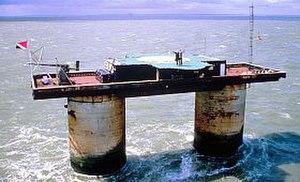
Une micronation, terme transcrit de l'anglais, ou cryptarchie, est une entité créée, au départ, par un petit nombre de personnes, qui prétend au statut de nation indépendante ou qui en présente des caractéristiques, mais n'est en aucune façon reconnue comme telle par les nations officielles ou par les organismes transnationaux. Le terme micronation, apparu dans les années 1990, a été probablement inventé par Robert Ben Madison, le créateur de Talossa.
La principauté de Sealand est une micronation non reconnue installée sur l'ancienne plate-forme militaire Fort Roughs, fondée par Paddy Roy Bates en 1967. Elle se situe dans les eaux territoriales britanniques.